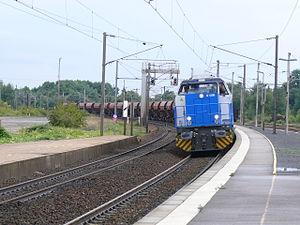
Rame fret tractée par une unité multiple de locomotives Veolia-Cargo en Gare de Saint-Just-en-Chaussée (Oise - Picardie - France)
Veolia Cargo était une entreprise ferroviaire française de transport de marchandises, filiale du groupe Veolia Transport. Créée en 2006 elle disparait fin 2009 après son rachat par les groupes SNCF et Eurotunnel.